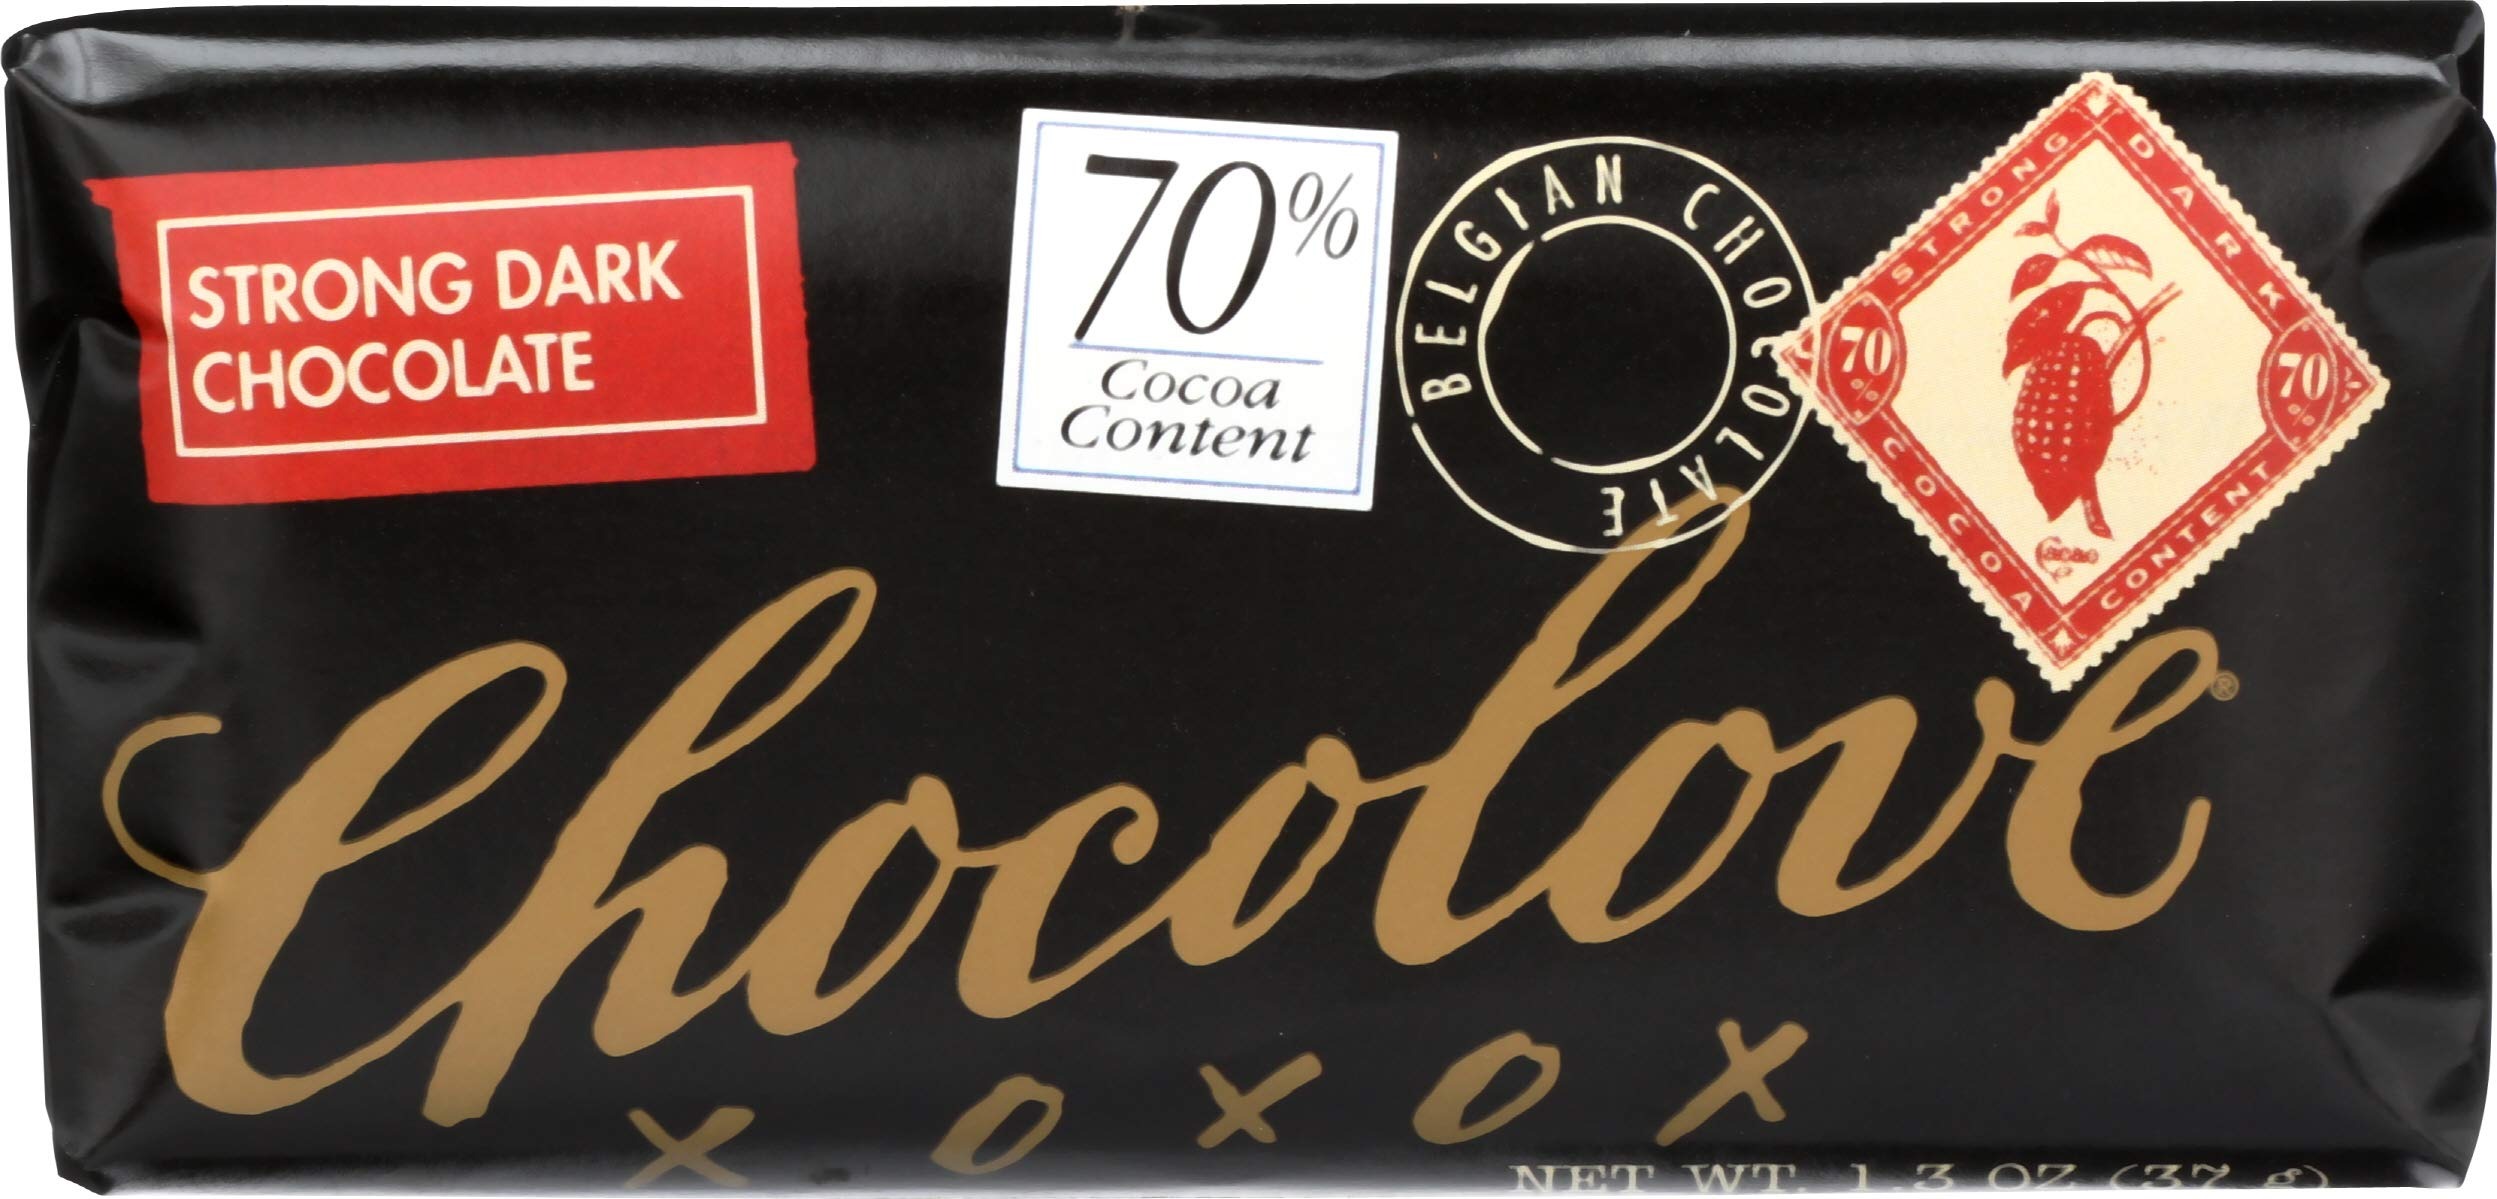
Item Name: Chocolove, Mini Belgian Chocolate Bar, Strong Dark Chocolate, 1.3 Oz
Bullet Point: Non-GMO
Value: 1.3
Unit: oz

Price: 13.985